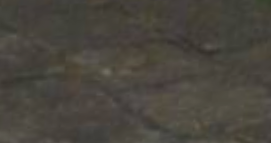
Surface type: concrete plates